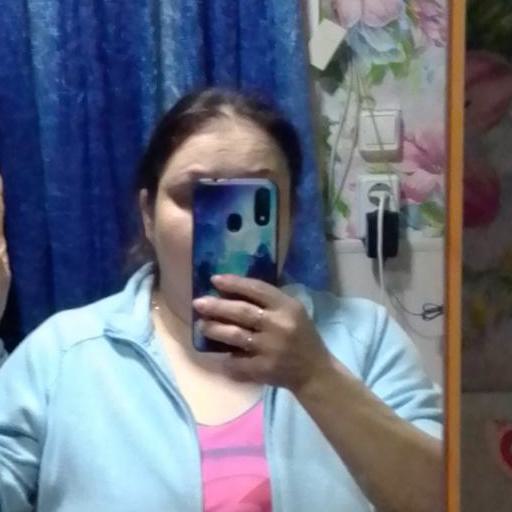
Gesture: no_gesture